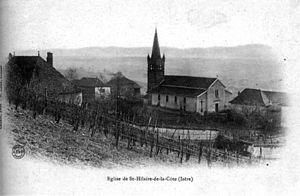
Saint-Hilaire-de-la-Côte est une commune française située dans le département de l'Isère, en région Auvergne-Rhône-Alpes.